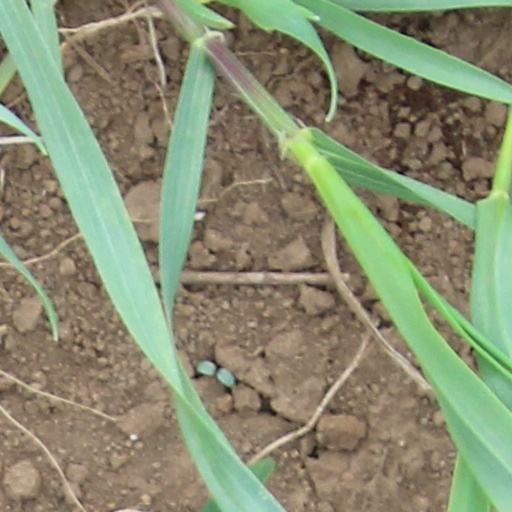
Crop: wheat